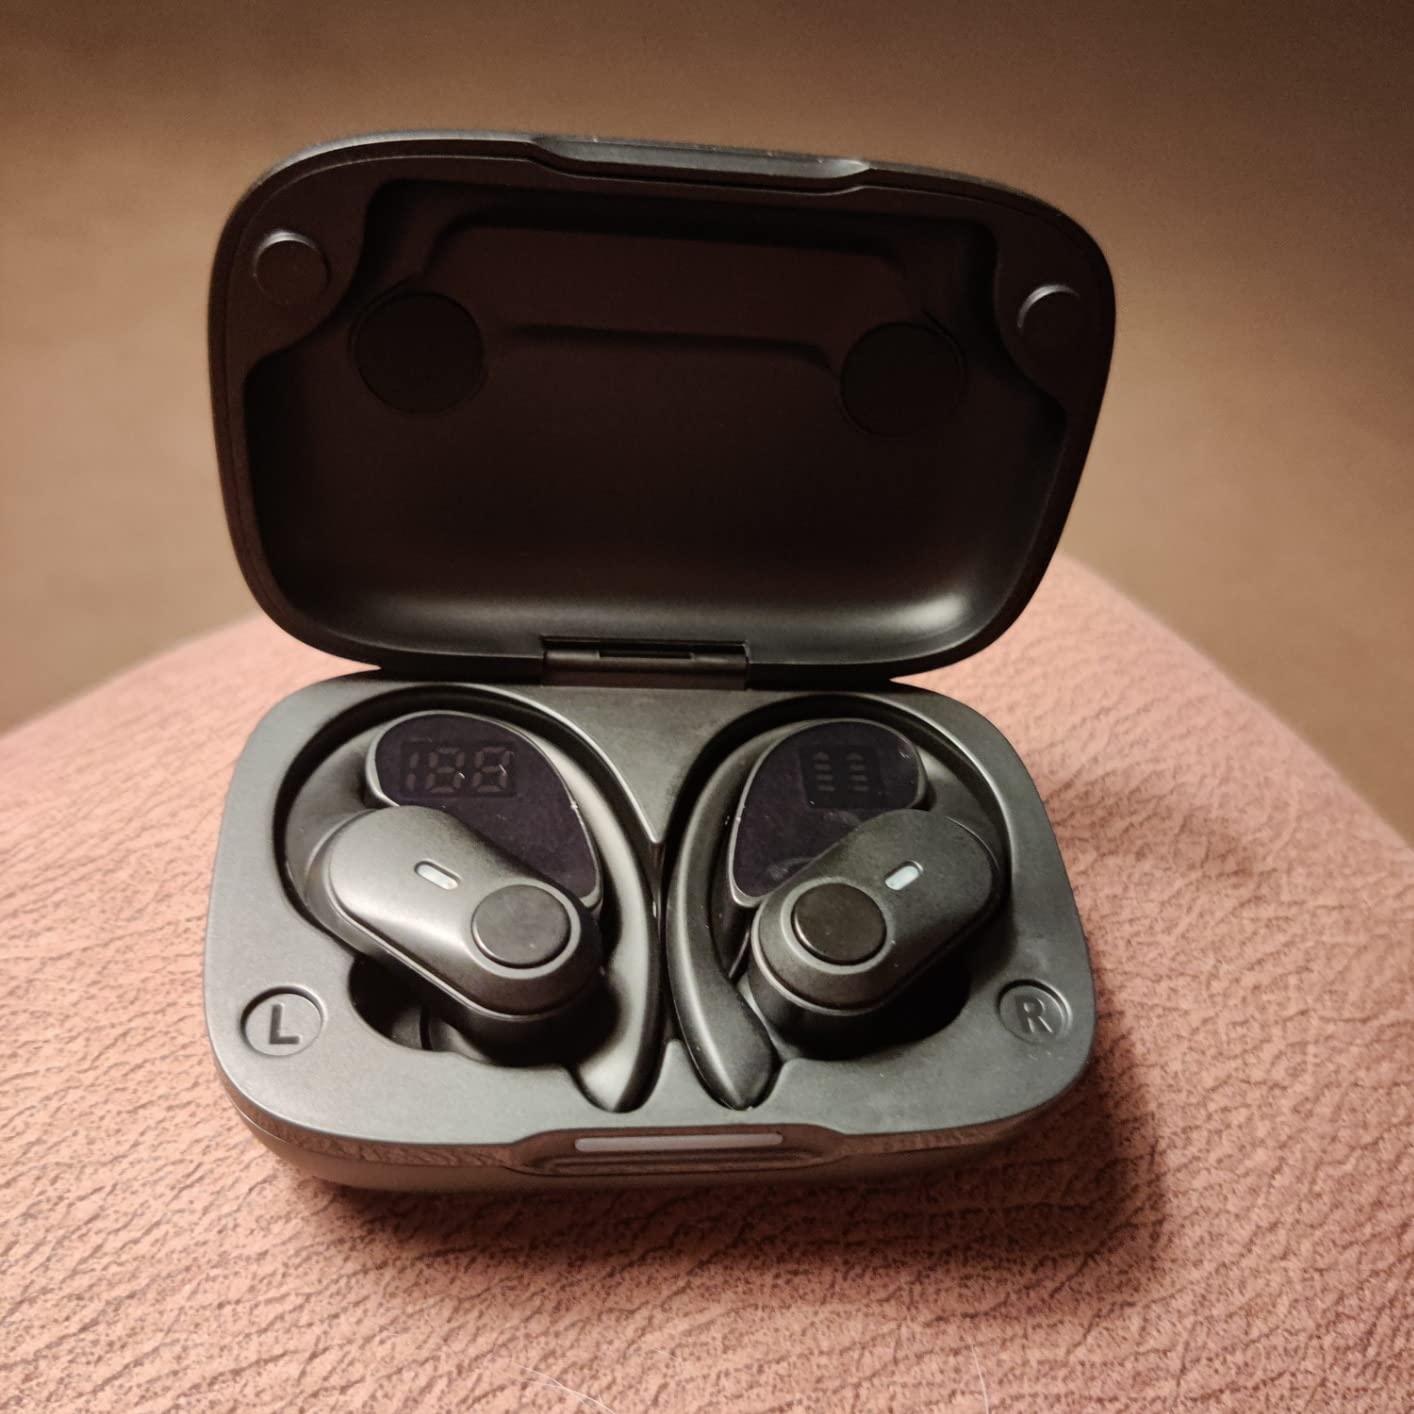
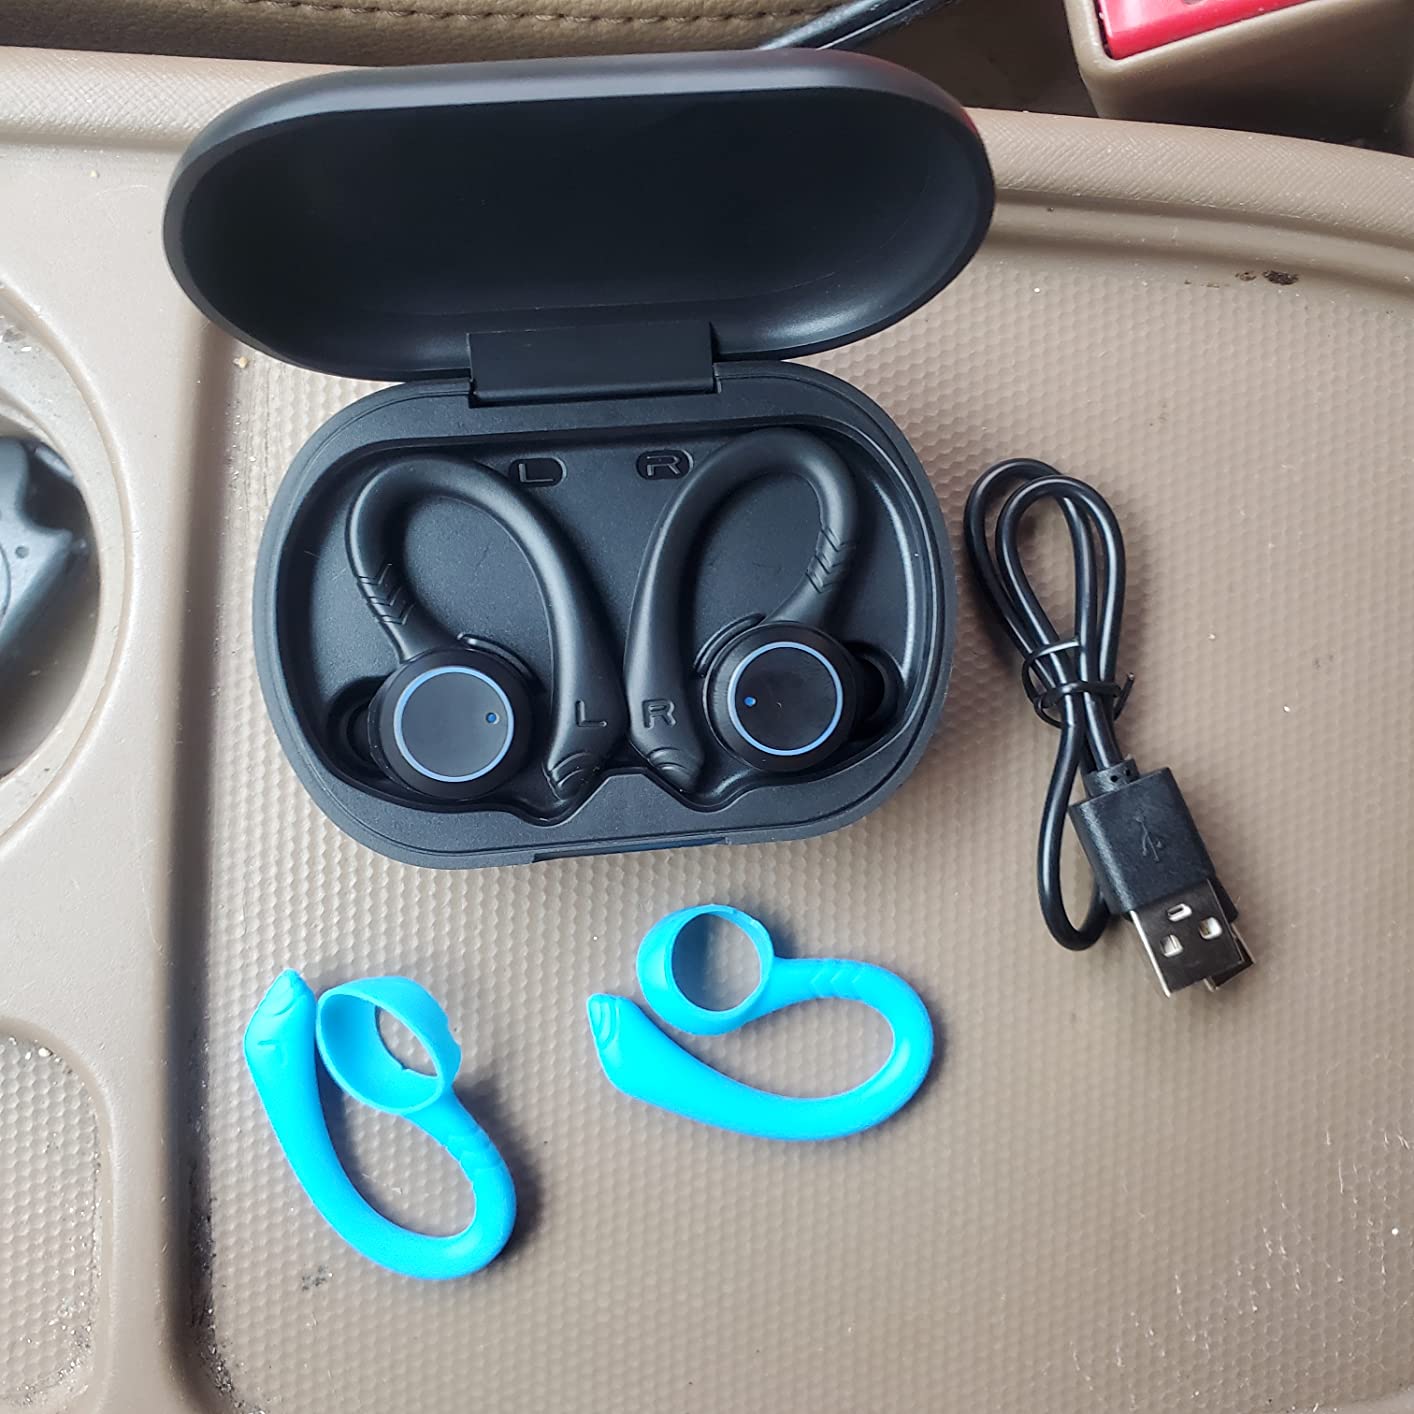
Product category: earbuds
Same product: no